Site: brandenburg
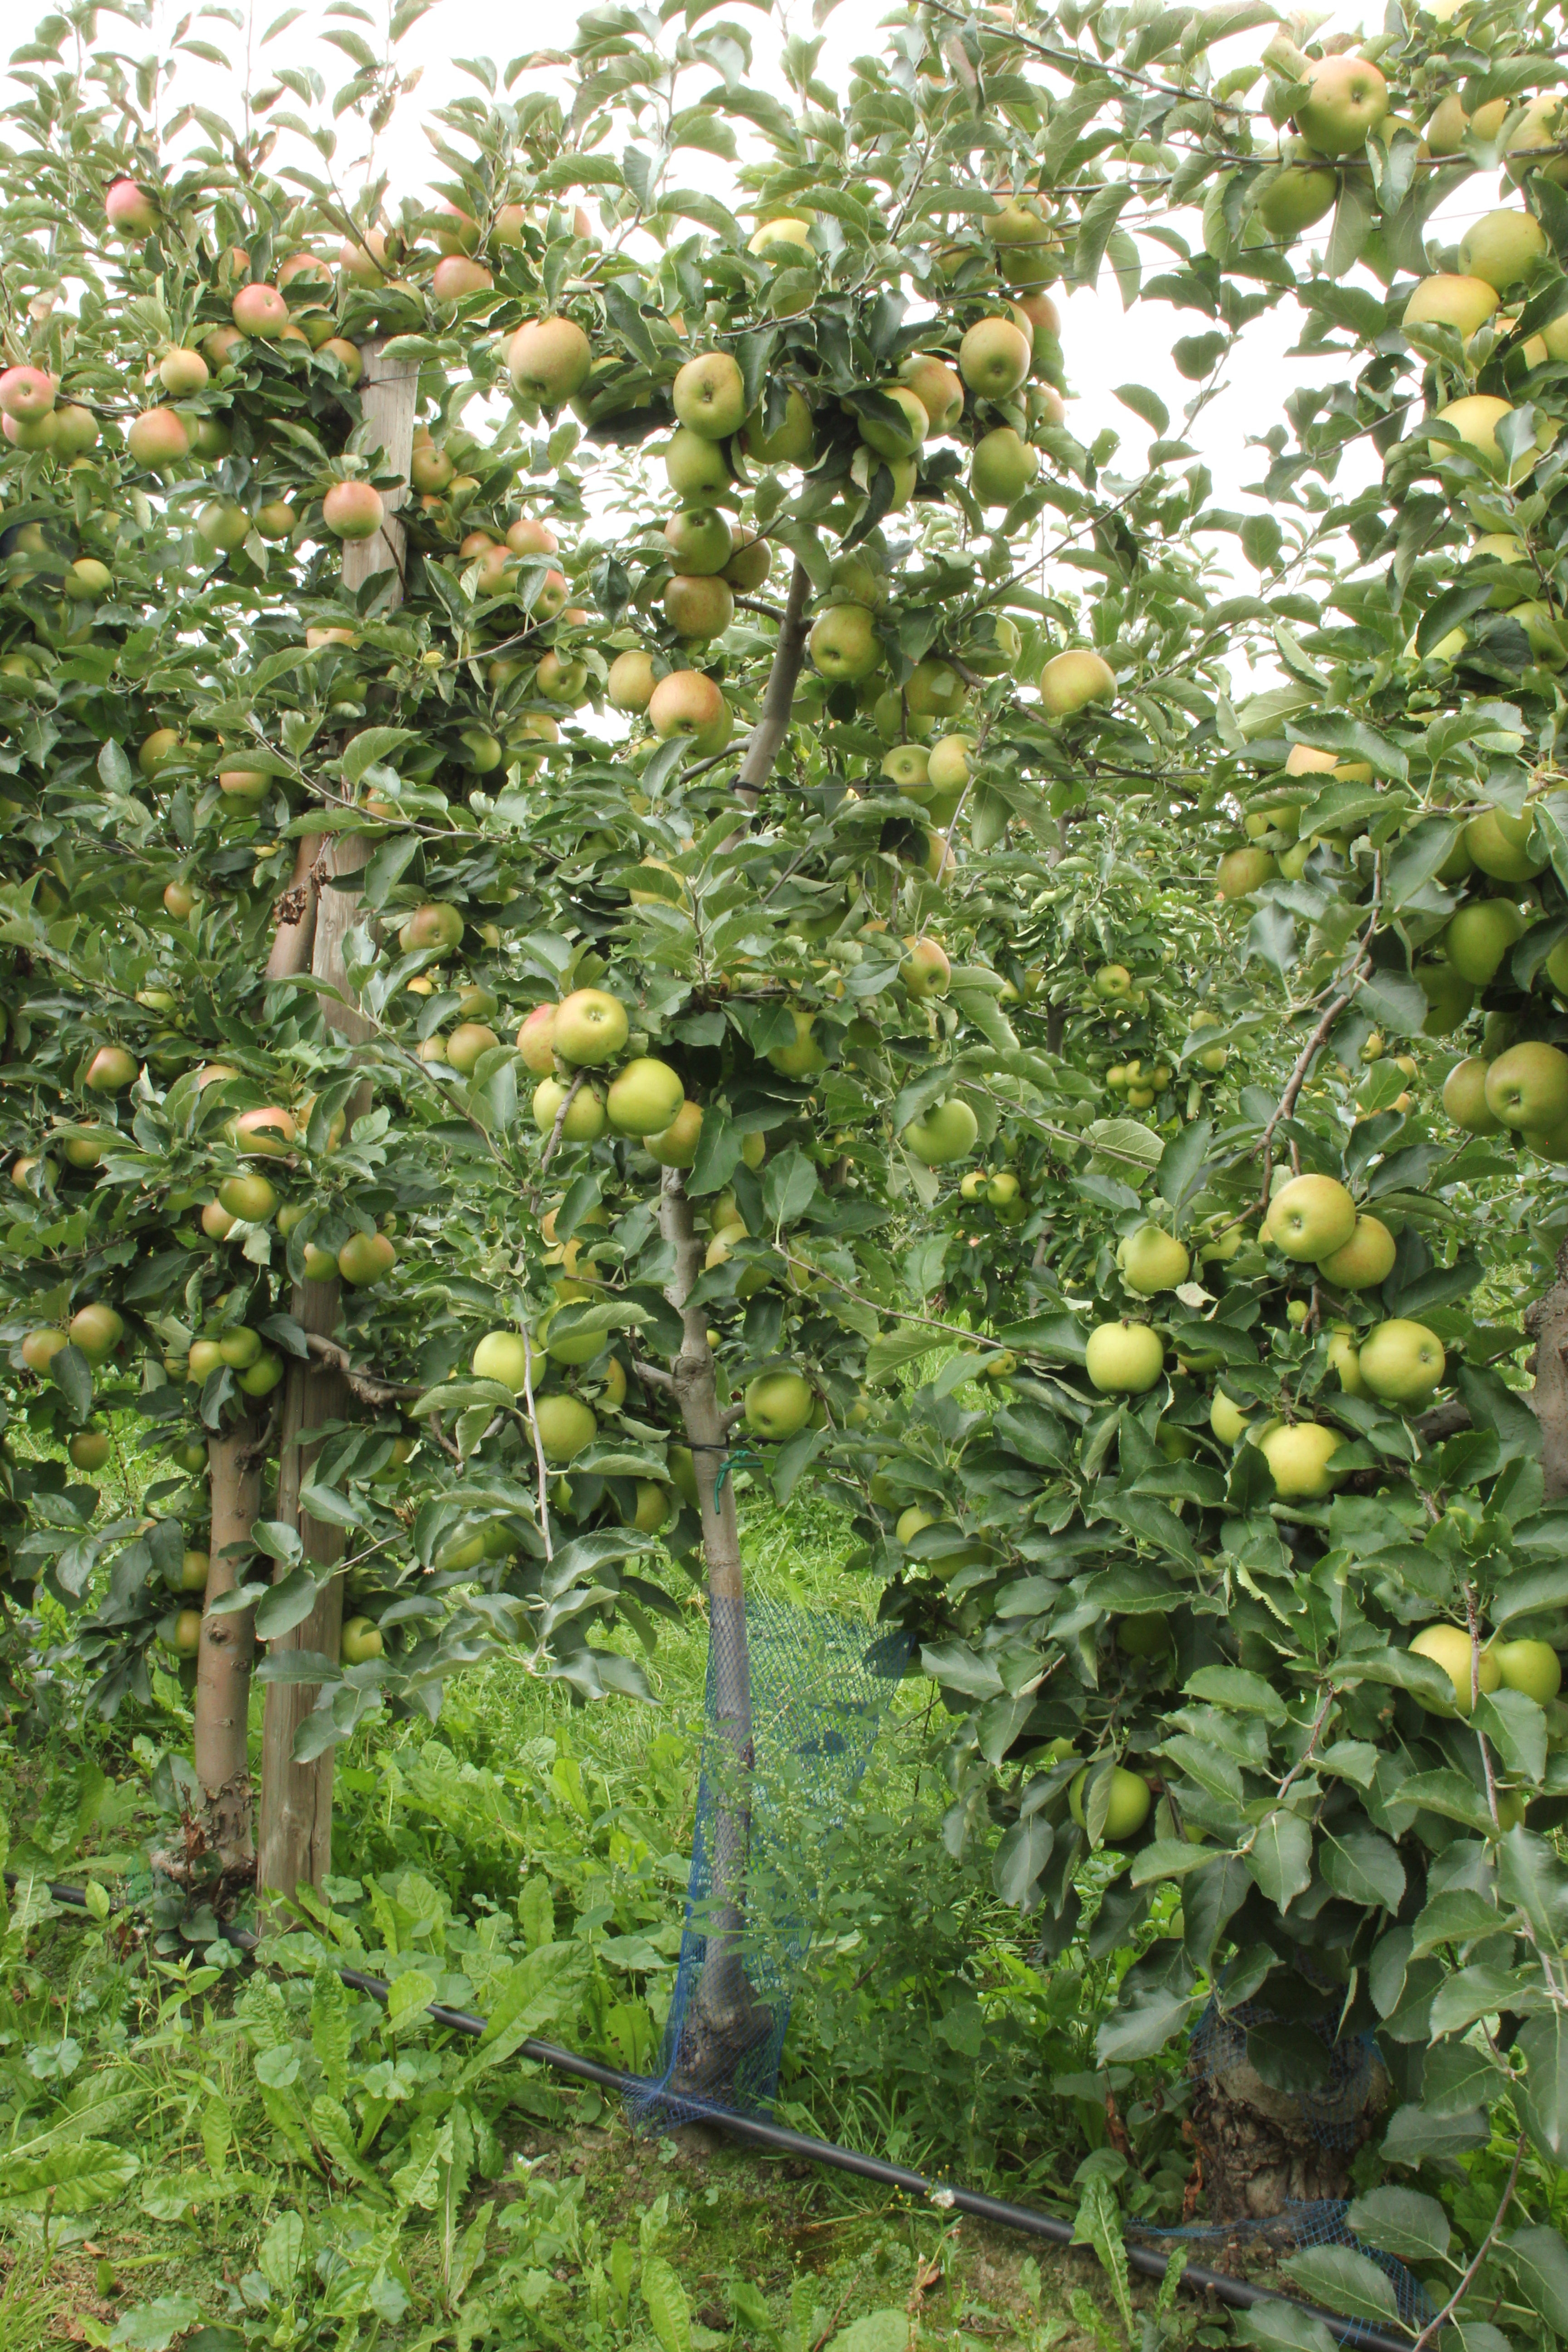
Growth stage (BBCH 87): Maturity of fruit and seed